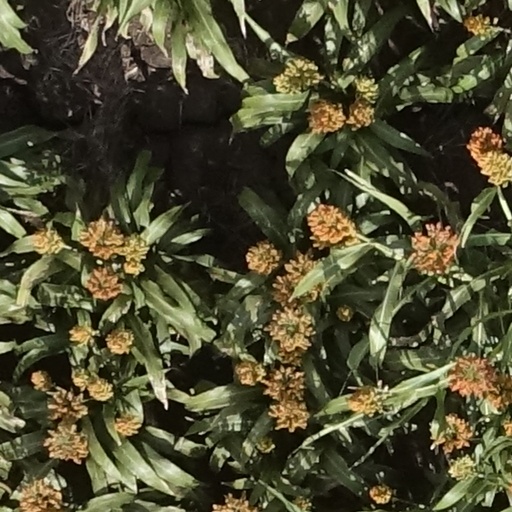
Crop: sorghum